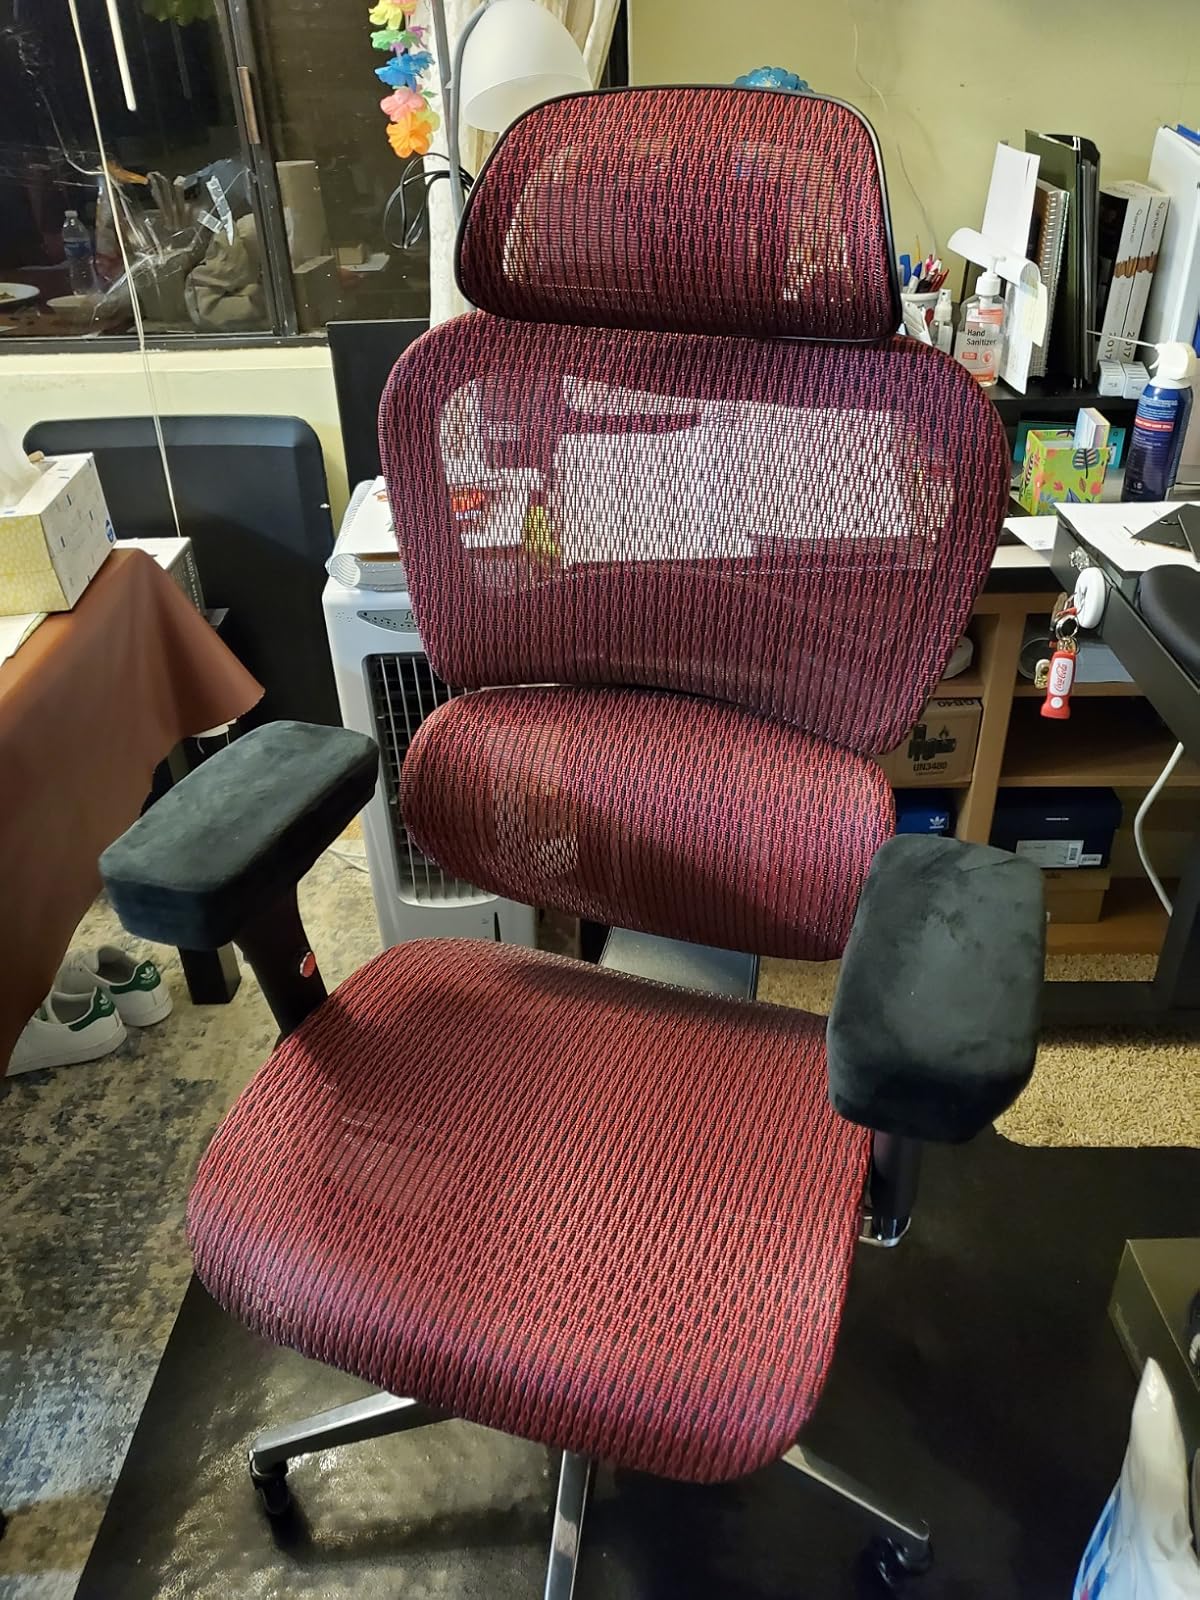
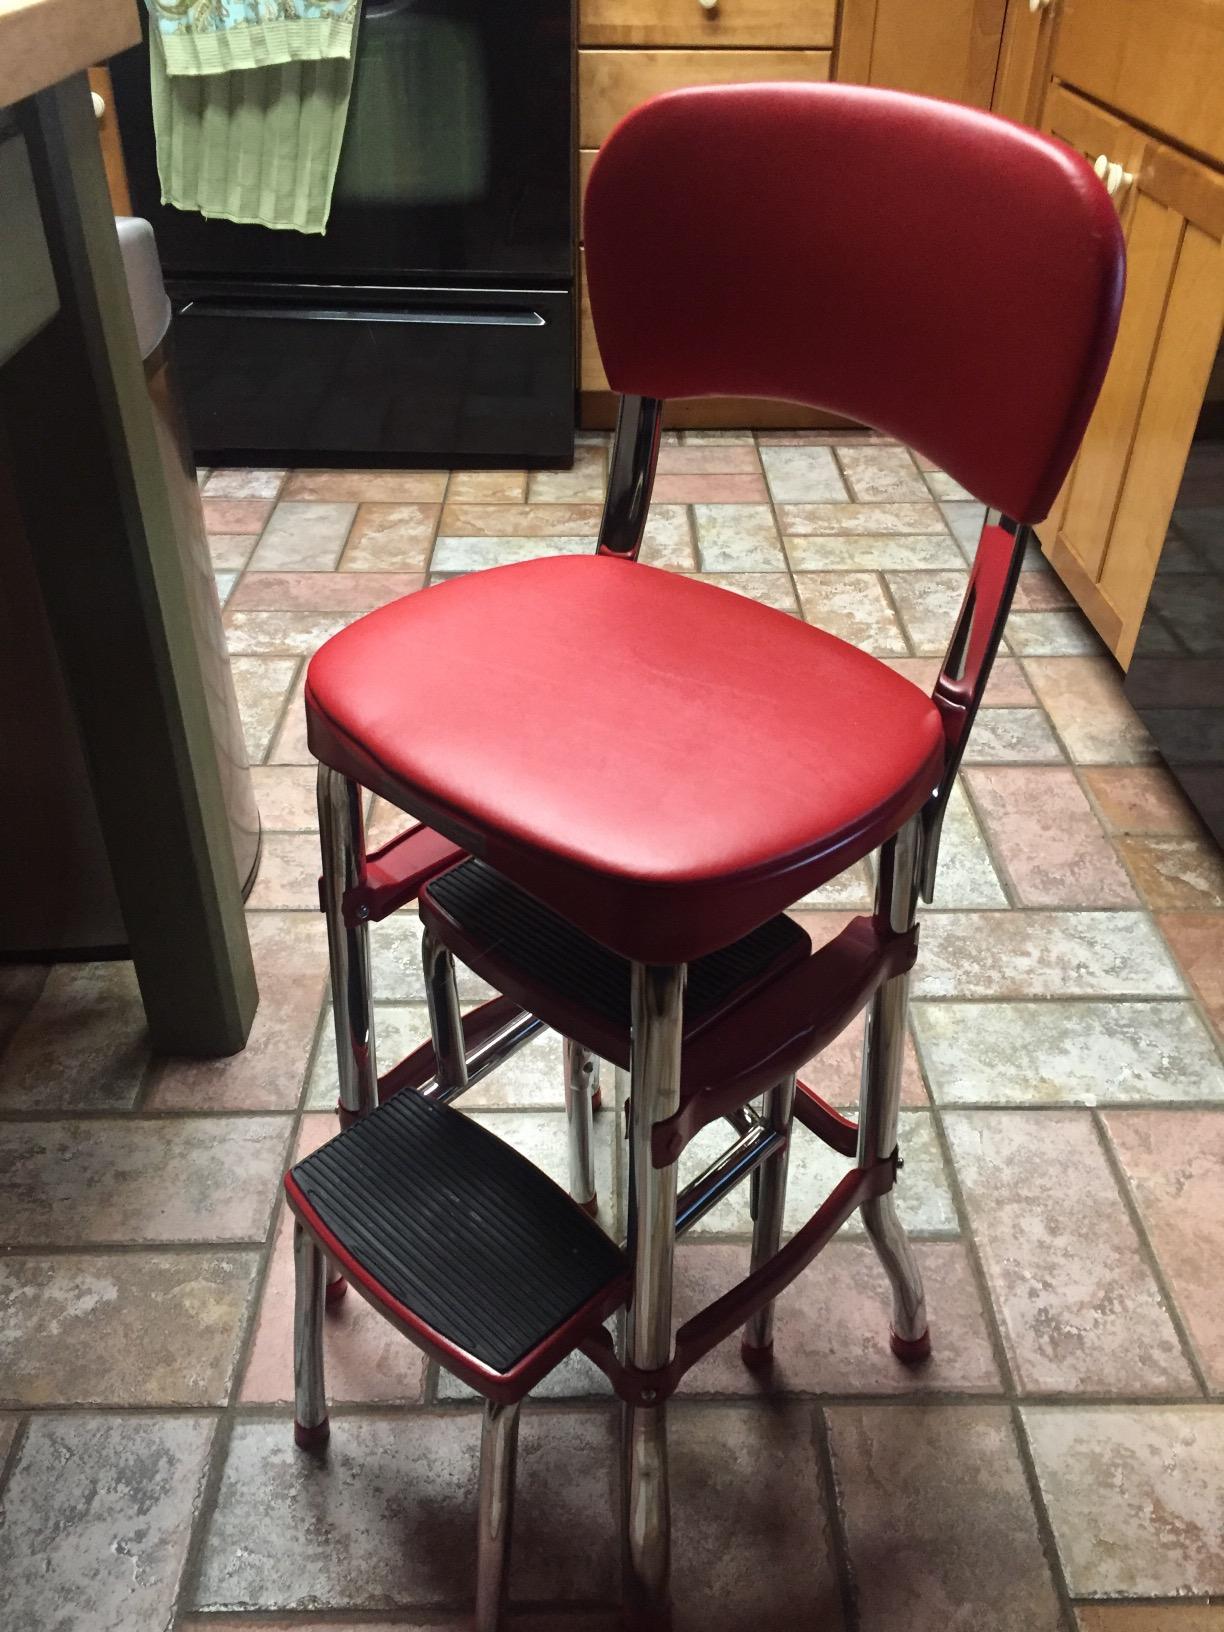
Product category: items_chair
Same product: no